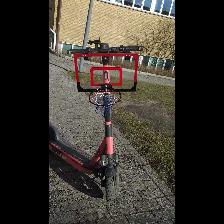
Label: NonHuman